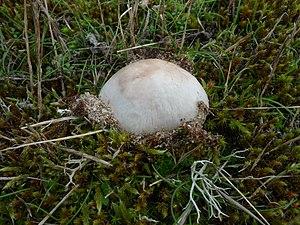
Agaricus devoniensis, baie des Trépassés (Plogoff, Finistère, Bretagne, France)
L'agaric du Devon ou agaric des dunes est une espèce de champignons basidiomycètes de la famille des agaricacées. Il pousse essentiellement dans le sable des dunes littorales. Proche parent de deux espèces comestibles déjà cultivées, l'agaric des trottoirs et le champignon de Paris, il fait depuis peu l'objet d'essais culturaux de la part de l'INRA.